William T. Agerter

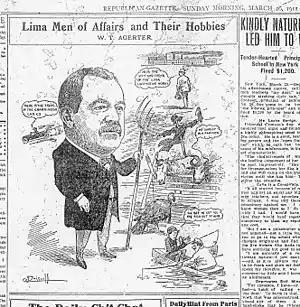
1911 cartoon showing various business and recreational roles held by William T. Agerter, Lima businessman

William T. Agerter (1859–1944) was an industrialist in Lima, Ohio, and an executive of the Lima Locomotive Works.